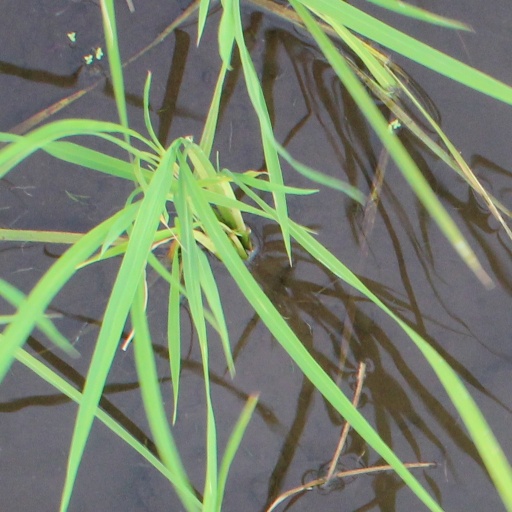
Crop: rice